Siege

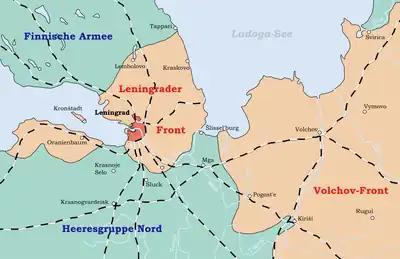
Map showing Axis encirclement during the siege of Leningrad (1942–1943)

The largest sieges of the war, however, took place in Europe. The initial German advance into Belgium produced four major sieges: the Battle of Liège, the siege of Namur, the siege of Maubeuge, and the siege of Antwerp. All four would prove crushing German victories, at Liège and Namur against the Belgians, at Maubeuge against the French and at Antwerp against a combined Anglo-Belgian force. The weapon that made these victories possible were the German Big Berthas and the Skoda 305 mm Model 1911 siege mortars, one of the best siege mortars of the war, on loan from Austria-Hungary. These huge guns were the decisive weapon of siege warfare in the 20th century, taking part at Przemyśl, the Belgian sieges, on the Italian Front and Serbian Front, and even being reused in World War II.